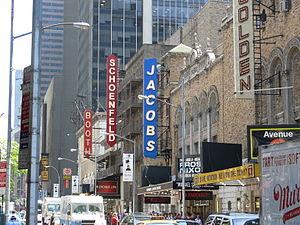
John Herndon Mercer ou Johnny Mercer est un auteur-compositeur et interprète américain. Il fut un chanteur populaire aussi bien en interprétant ses propres œuvres que celles écrites par d'autres. Des années 1930 aux années 1950, nombre de chansons écrites par Mercer devinrent de véritables hits. Il écrivit les paroles de plus de mille chansons, dont certaines destinées au cinéma et aux spectacles de Broadway. Parmi les voix célèbres qui interprétèrent ses textes, on peut citer entre autres Fred Astaire, Ginger Rogers, Bing Crosby, Audrey Hepburn et Frank Sinatra. Johnny Mercer reçut quatre Oscars et deux Grammy Awards. Il est aussi l'un des cofondateurs de la maison d'édition des disques Capitol Records.
La George Abbott Way est une section de la 45ᵉ rue de Manhattan à New York, aux États-Unis.